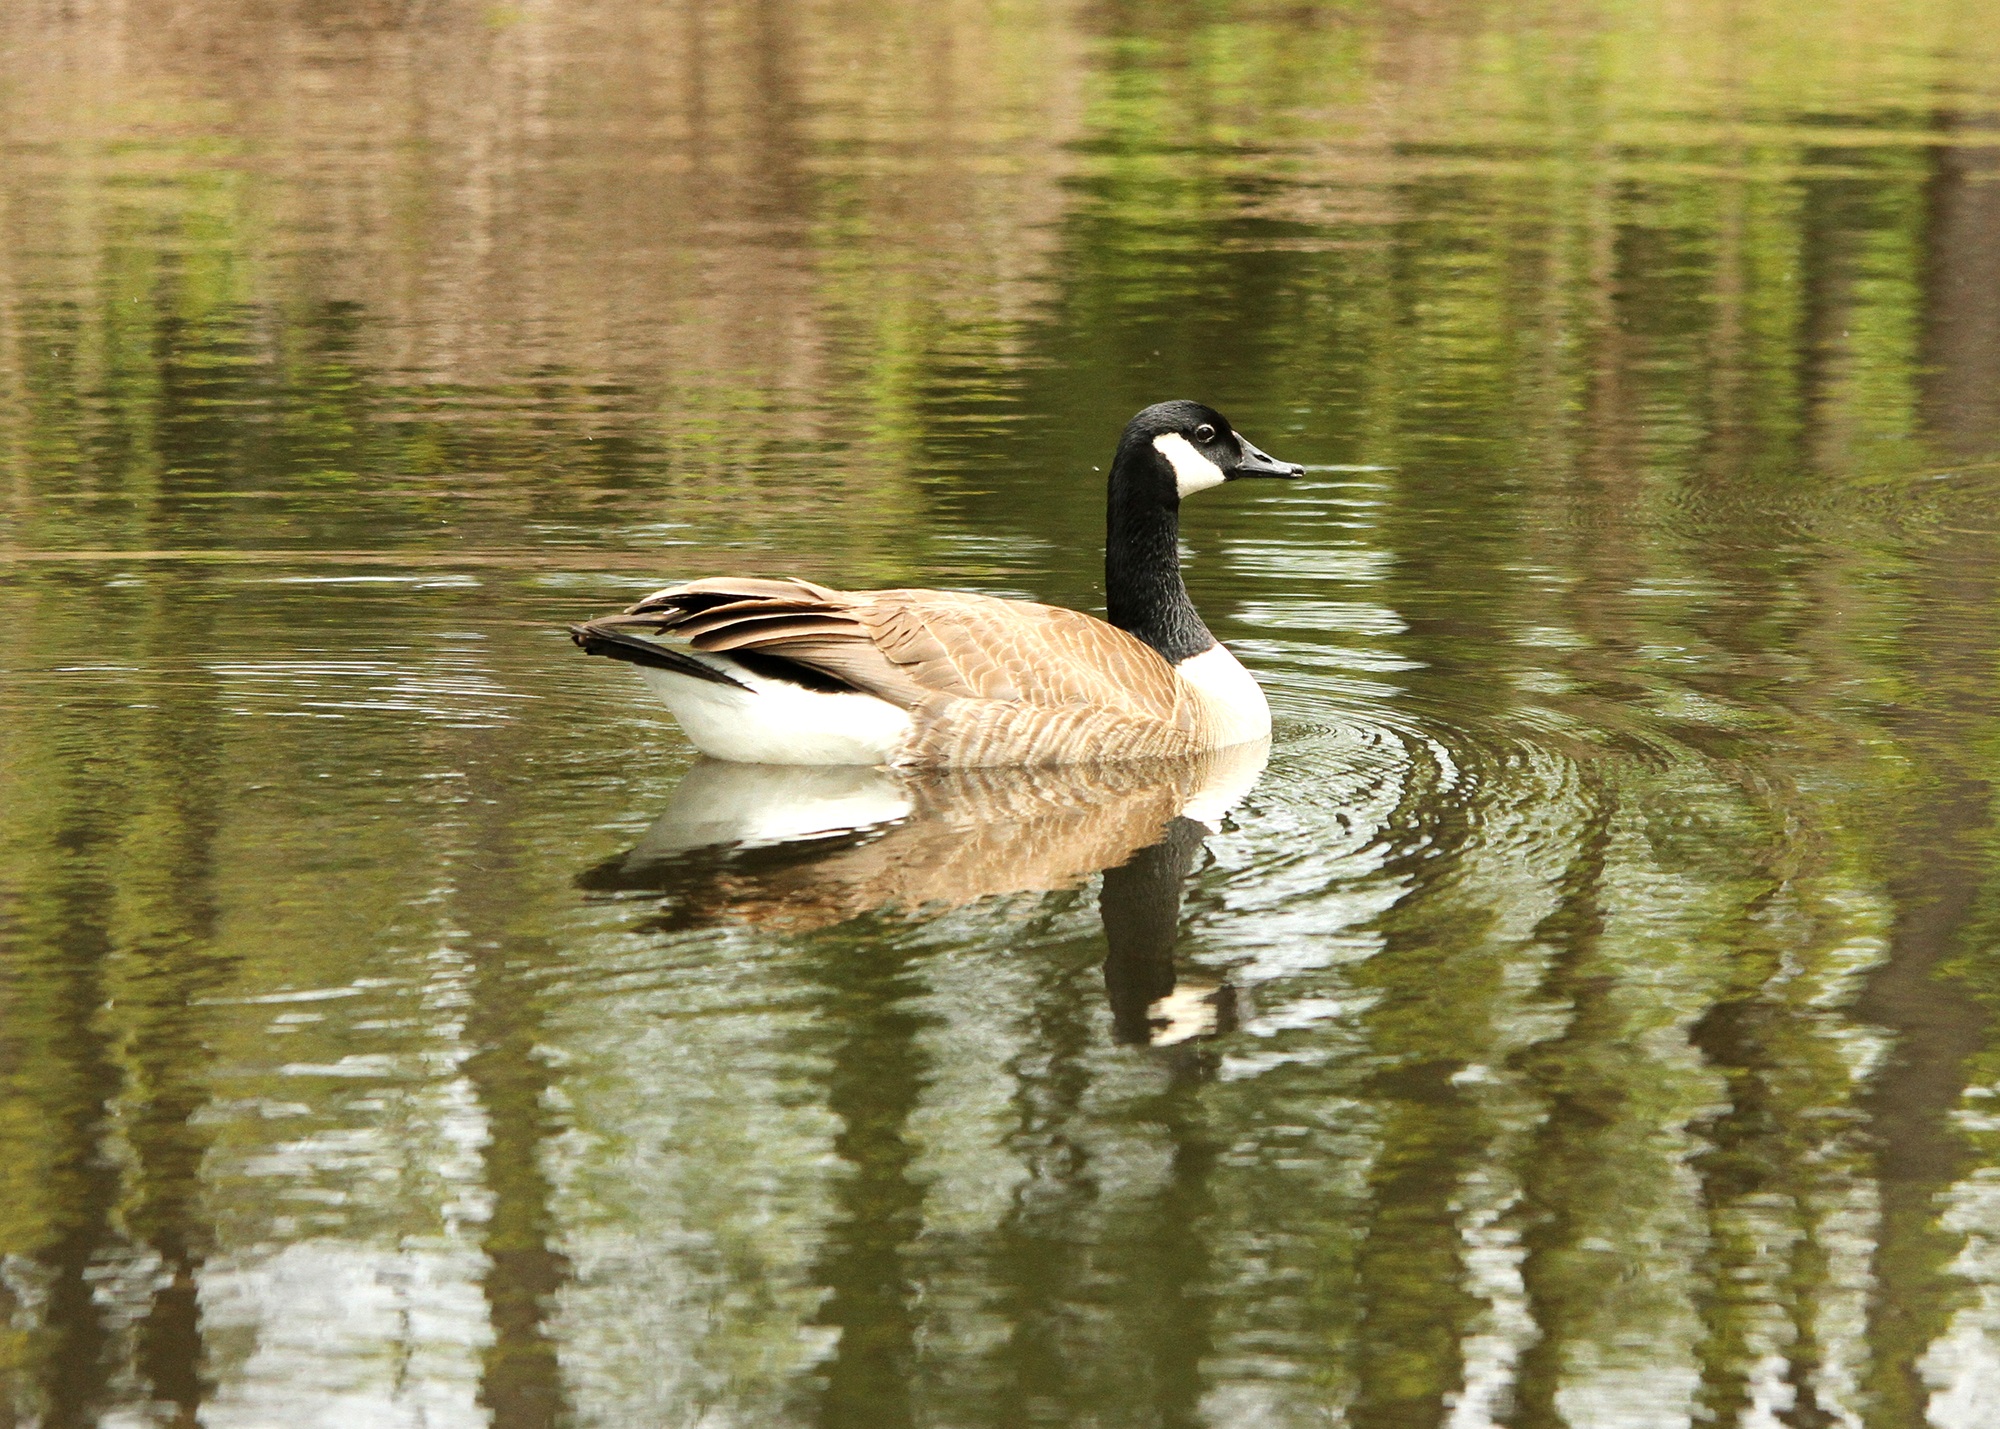
water, nature, grass, outdoor, bird, wing, animal, pond, wildlife, wild, swim, reflection, beak, black, feather, fowl, fauna, swimming, duck, goose, wetland, vertebrate, domestic, bill, waterfowl, waterbird, water bird, migratory, ducks geese and swans